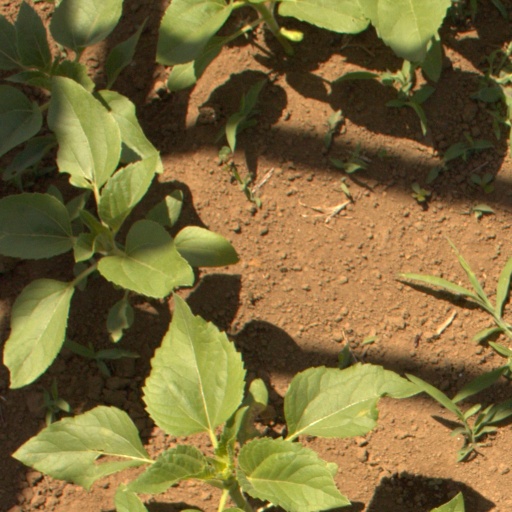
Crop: Jerusalem artichoke